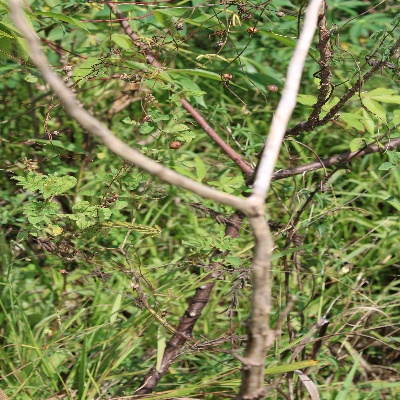
Crop: Cassava
Condition: bacterial blight